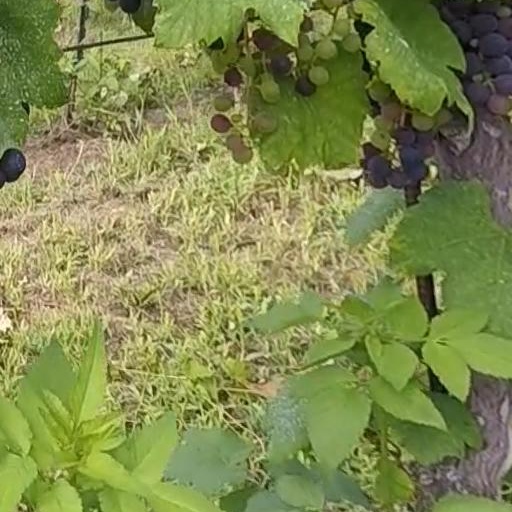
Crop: grape